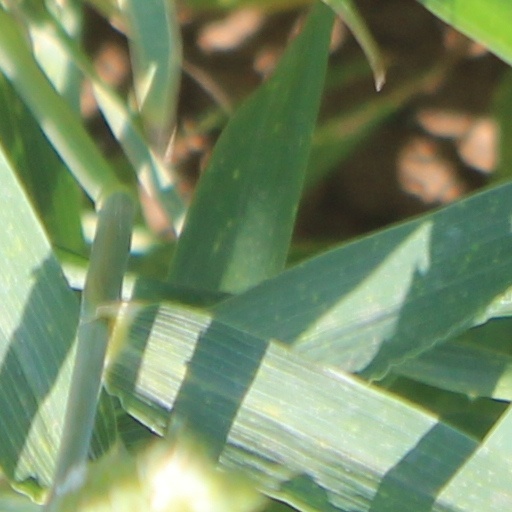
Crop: wheat